Saint-Domingue

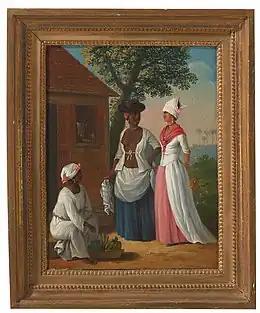
Creole ladies and a servant.

The vast majority of the slaves in Saint-Domingue were war-captives who had lost a war with another ethnic group. Most slaves came from ethnic tension between different tribes and kingdoms, or religious wars between pagans and Muslim-pagan interreligious wars. Many of the slaves who came to Saint-Domingue could not return to Africa, as their home was controlled by an opposing African ethnic group, and they stayed as "affranchis" in Saint-Domingue.